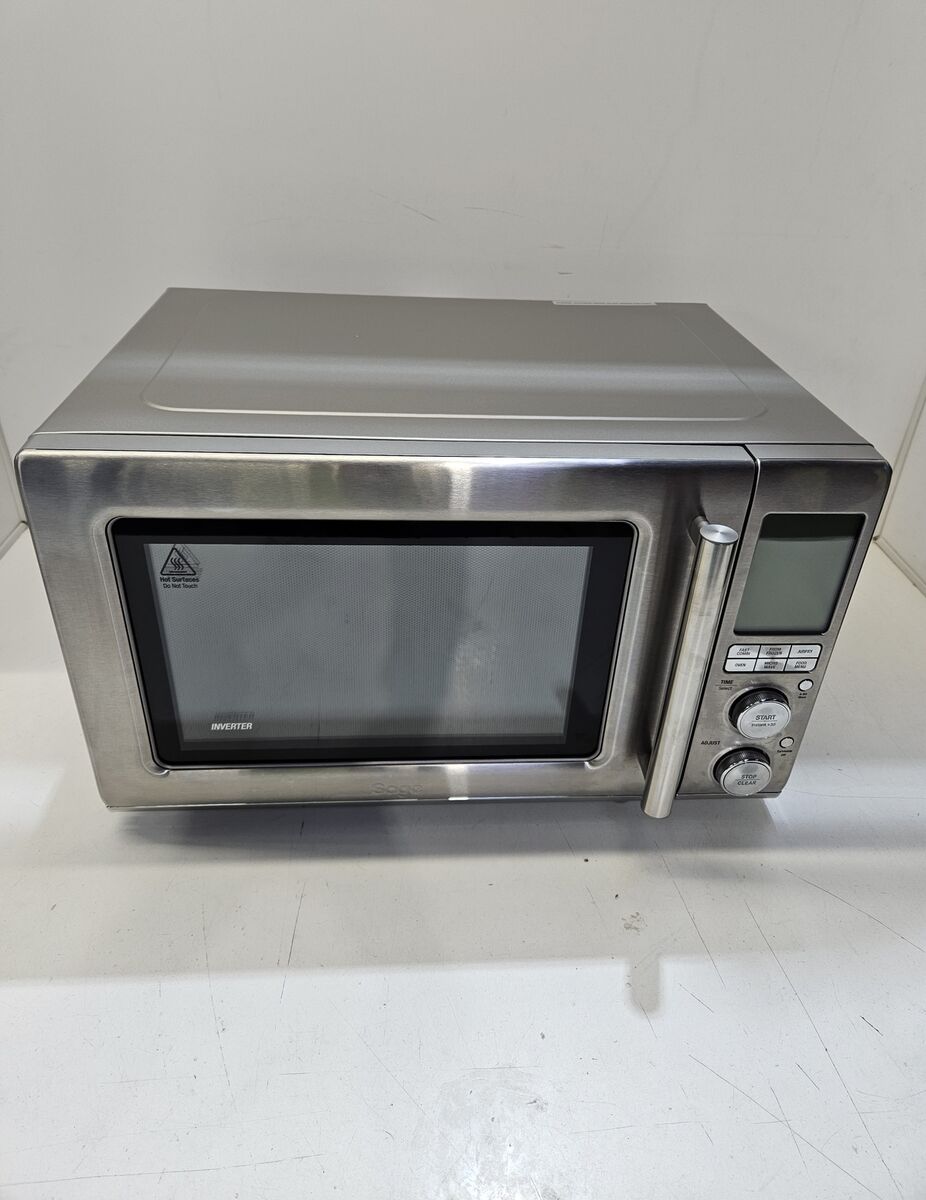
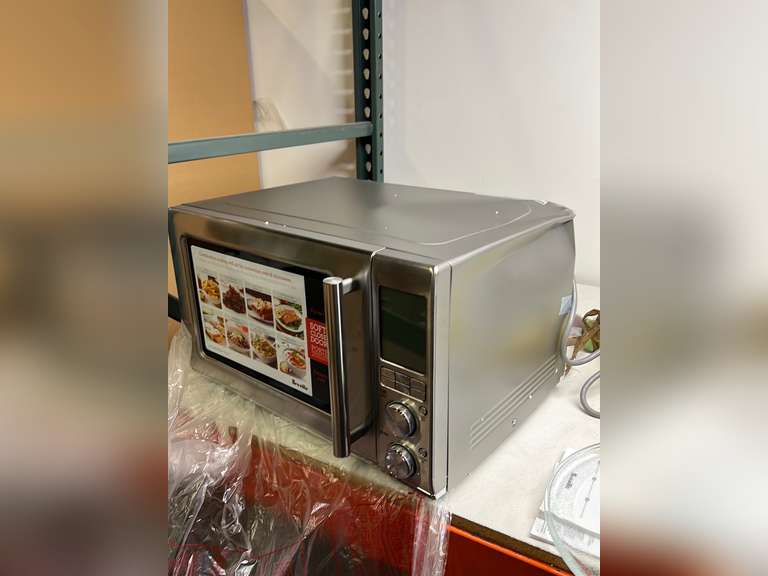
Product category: misc
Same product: yes